Concordia Mill

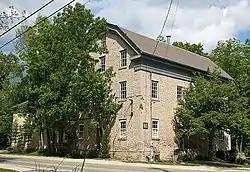
Concordia Mill

The Concordia Mill is a former gristmill on Cedar Creek located in Hamilton, Wisconsin, United States. The limestone mill was built in 1853 by Edward H. Janssen and his brother, Theodore, along with a Mr. Gaitsch with locally quarried limestone. In 1881, the mill's dam washed out during heavy spring flooding and was rebuilt sometime later. The mill operated until World War II when it was converted into a distillery that operated for several years. On April 26, 1974, it was added to the National Register of Historic Places, and the surrounding area, known as the Hamilton Historic District was added to the NRHP two years later.